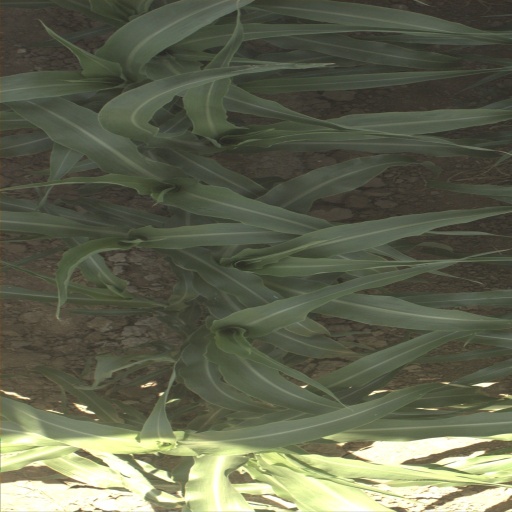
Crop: sorghum